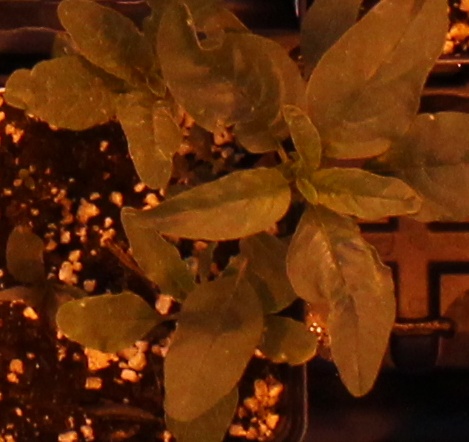
Label: Waterhemp